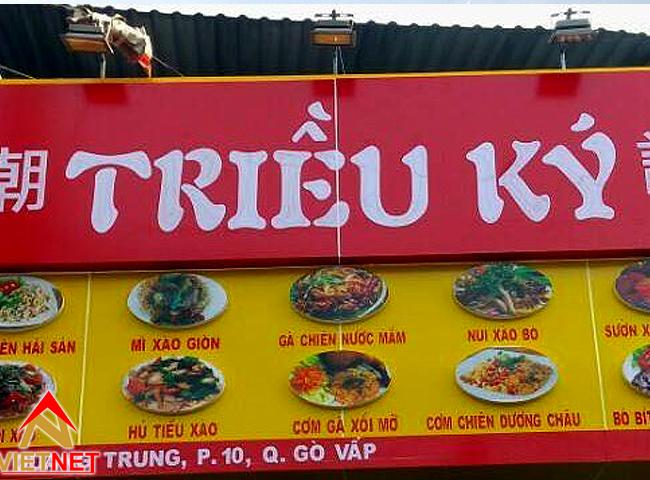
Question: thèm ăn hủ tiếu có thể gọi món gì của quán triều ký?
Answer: món hủ tiếu xào